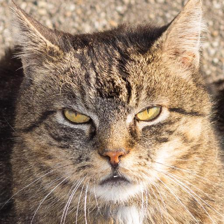
Label: animals